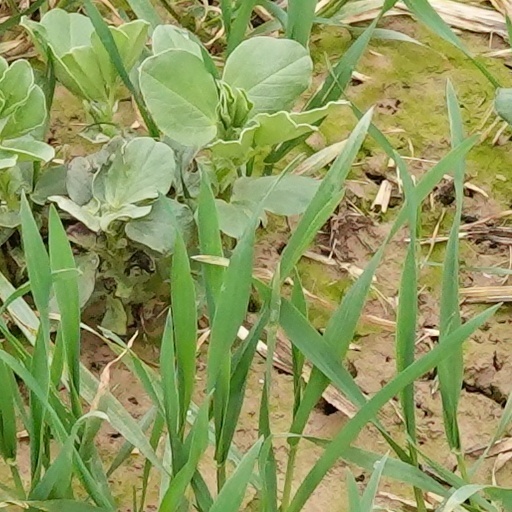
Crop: wheat